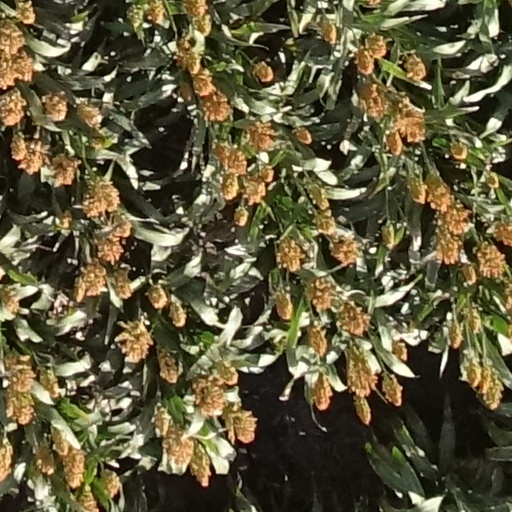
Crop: sorghum